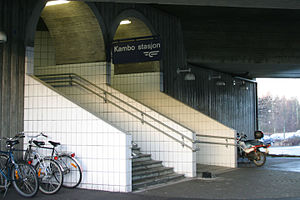
Kambo Station
Kambo Station er en norsk jernbanestation på Østfoldbanen i Kambo i den nordlige ende af Moss. Stationen består af to spor med en øperron imellem. Stationen ligger 53,84 km fra Oslo S. Den betjenes af NSB's lokaltog mellem Stabekk og Moss.